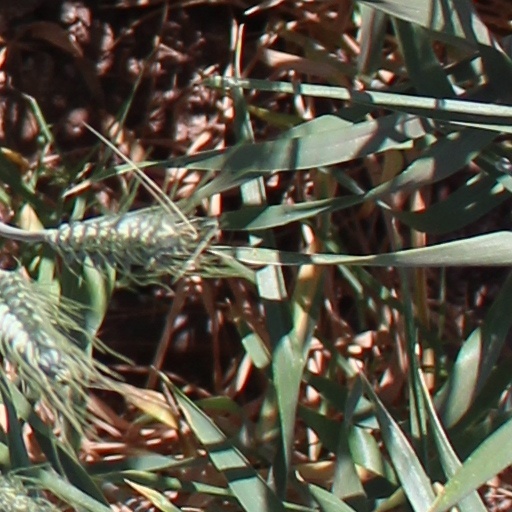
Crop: wheat